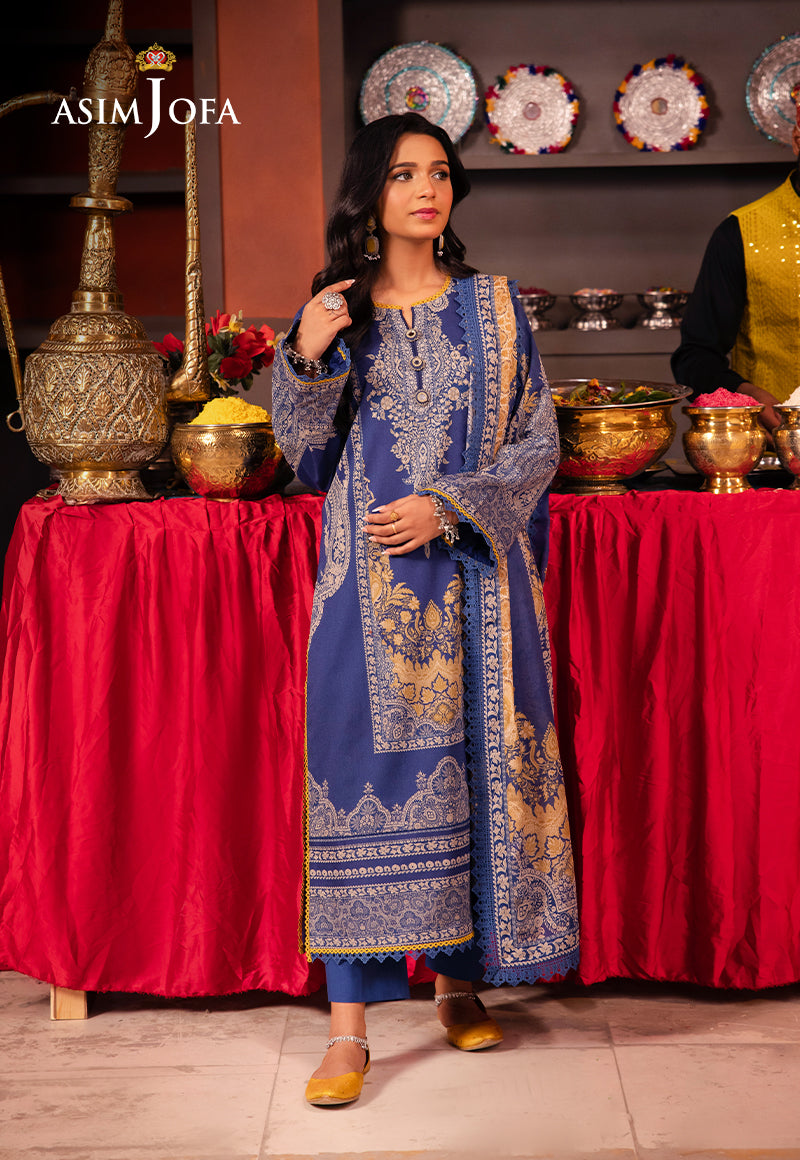
navy gold embroidered chiffon suit